The Charwoman's Shadow

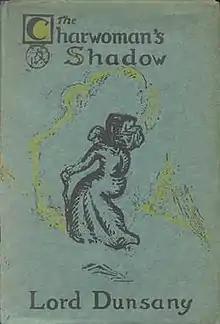
Dust-jacket for "The Charwoman's Shadow"

The Charwoman's Shadow is a 1926 fantasy novel by Anglo-Irish writer Lord Dunsany. It is among the pioneering works in the field, published before the genre was named "fantasy".